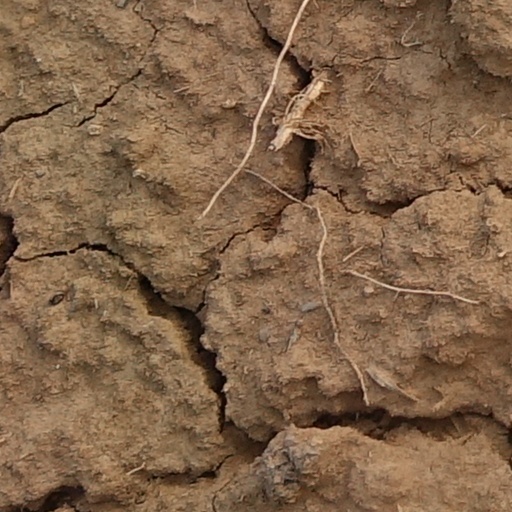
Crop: wheat